Feltham railway station

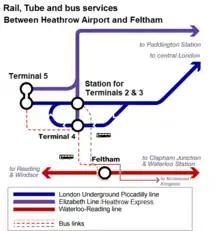
Map of bus connections from Feltham station to Heathrow Airport

London Buses routes 90, 117, 235, 285, 490, H25 and H26 serve the station.